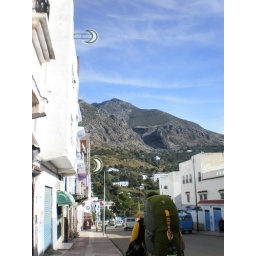
hiking up the hill from the bus station in Chefchaouen